Tal Rousso

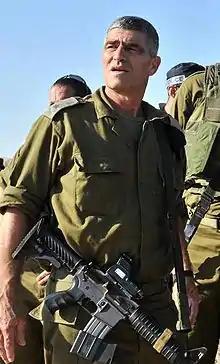
Rousso in Southern Israel, August 2011

Tal Rousso (born 1959) is a general of the Israel Defense Forces, serving in the reserves. He heads the IDF's Depth Corps. He also served as an MK for the Labor Party.